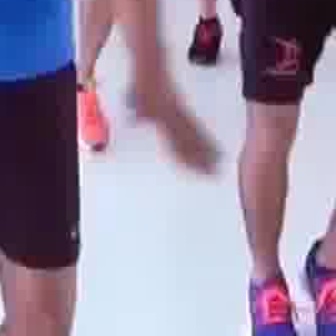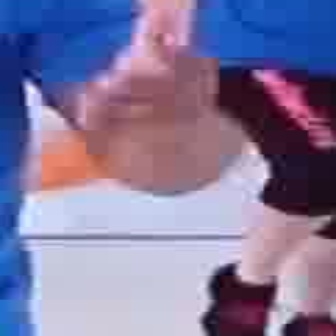
  Please identify the target specified by the bounding box [119,71,224,177] in the first image and locate it in the second image. Return the coordinates in [x_min,y_min,x_max,y_max] format.
Answer: [71,22,207,158]